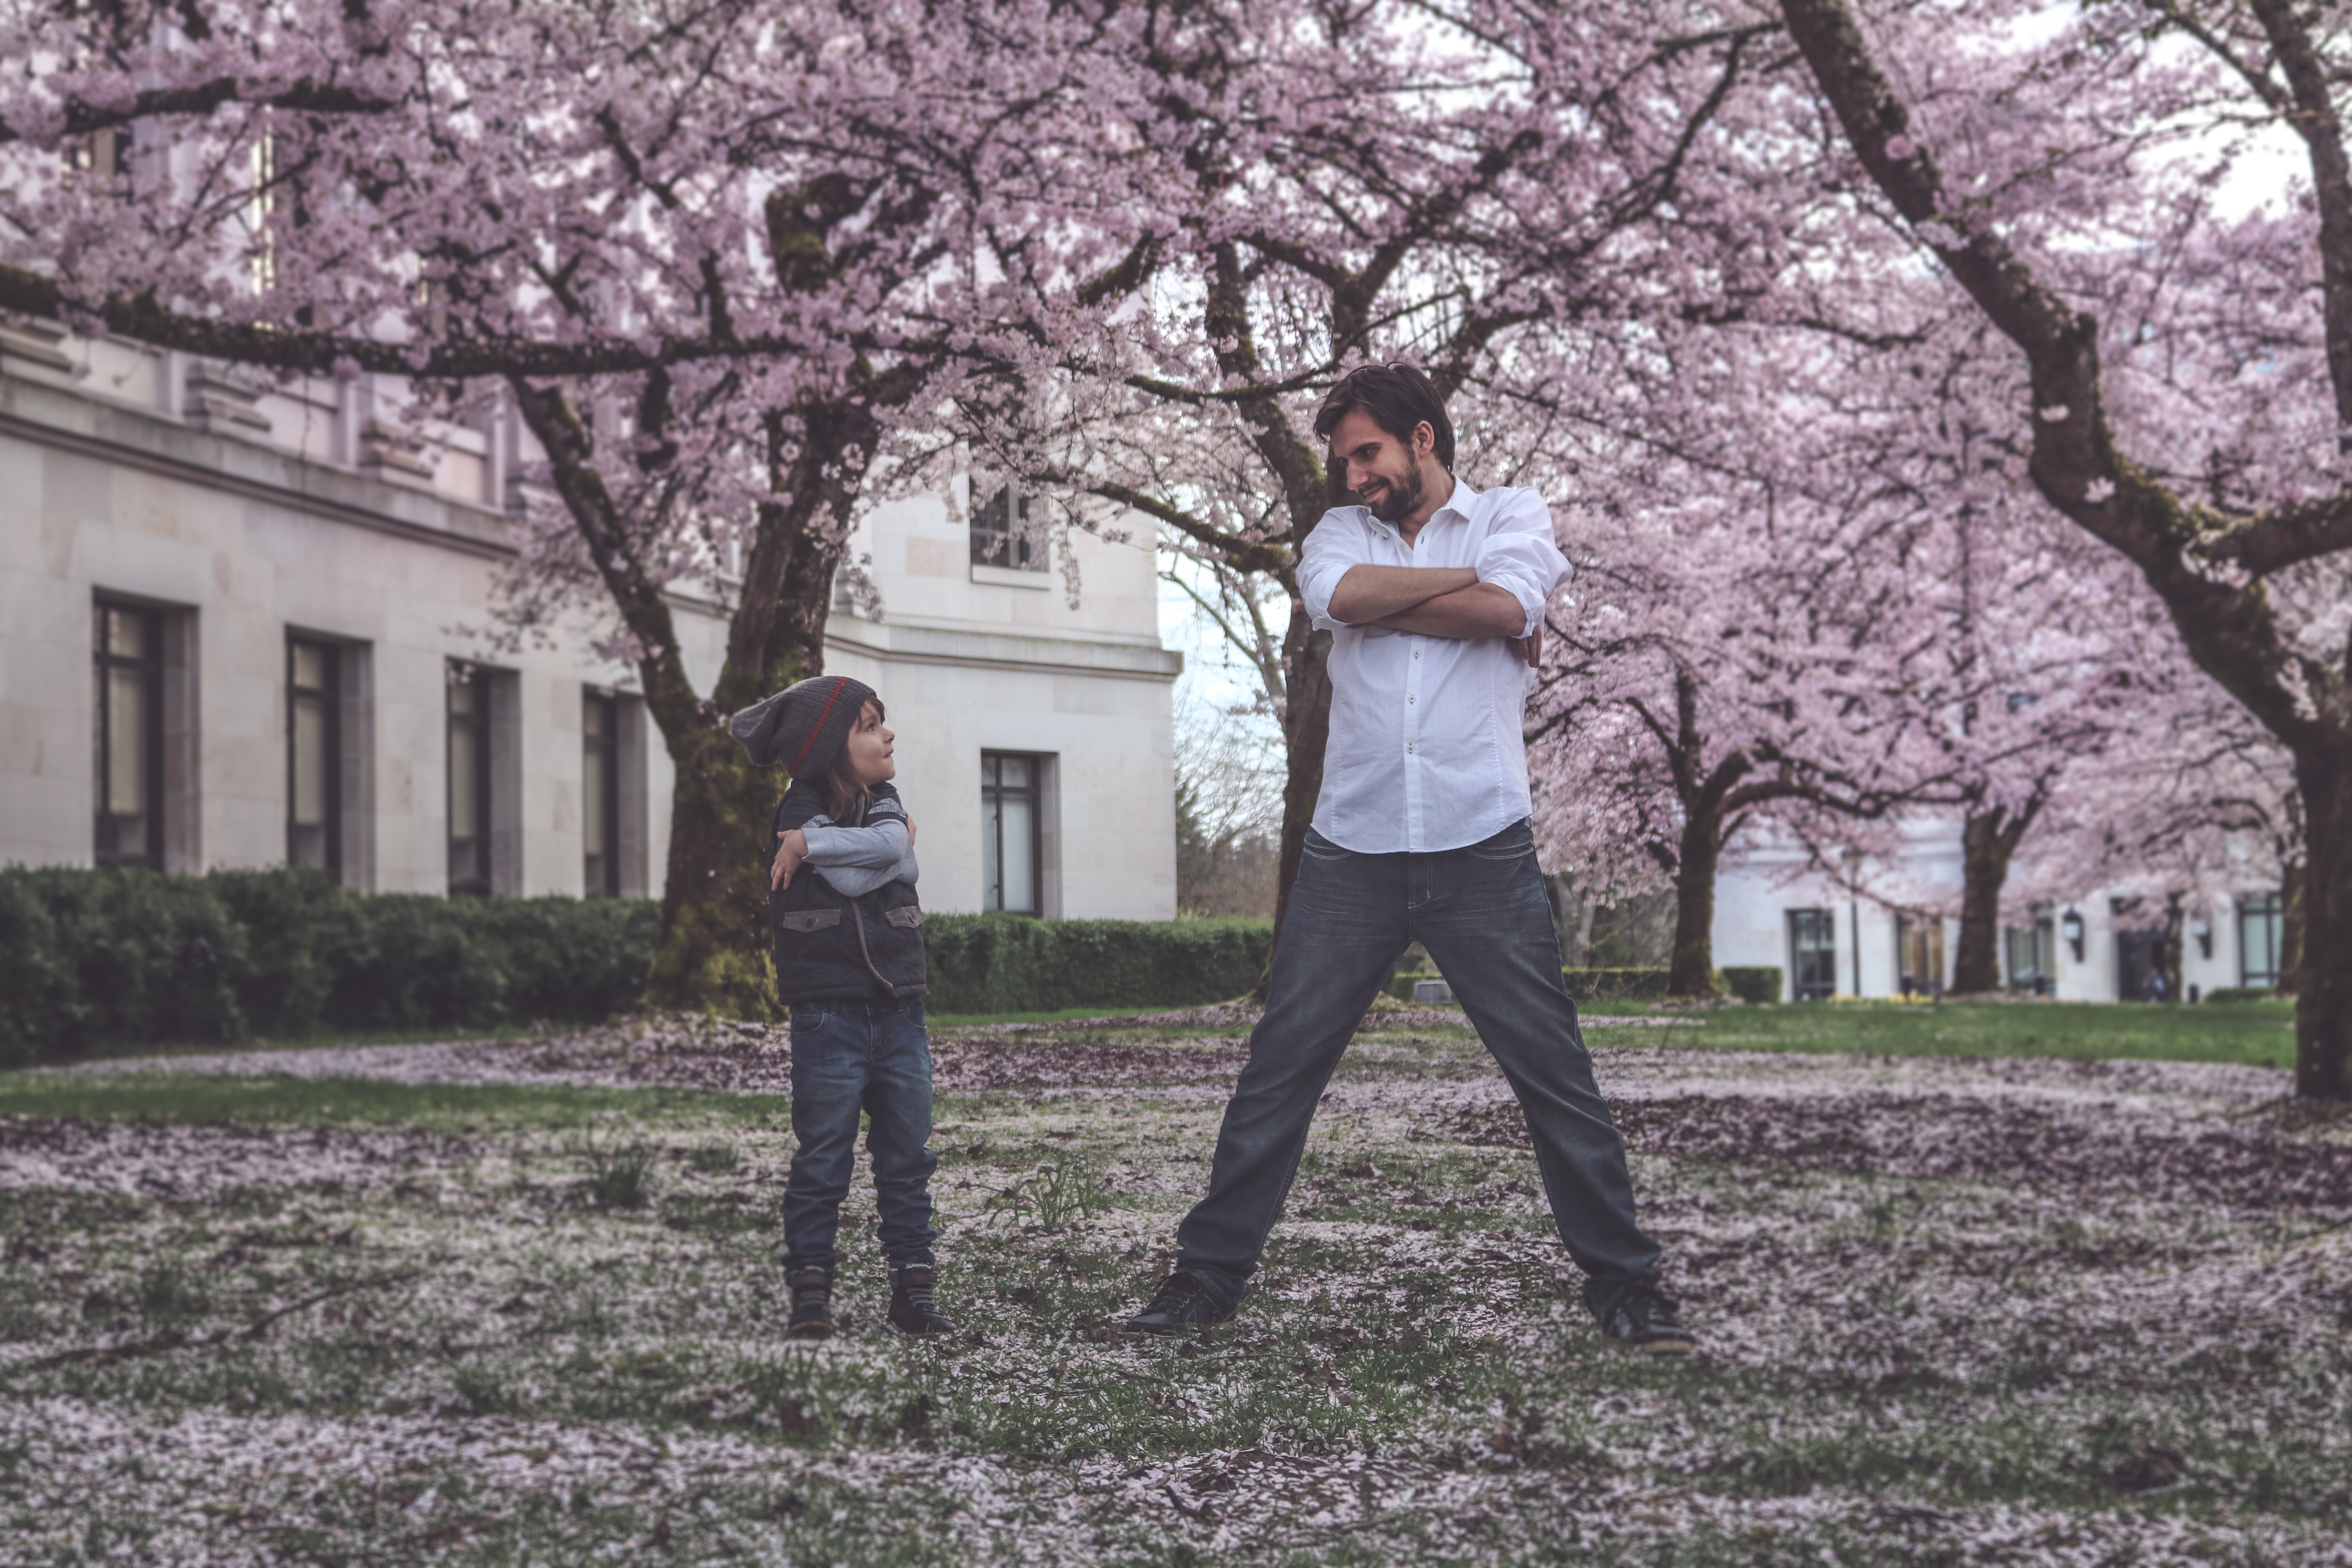
man, tree, blossom, people, plant, lawn, flower, bloom, boy, kid, love, portrait, young, spring, father, together, pink, lifestyle, childhood, cherry blossom, parent, flowers, son, trees, dad, family, fun, happy